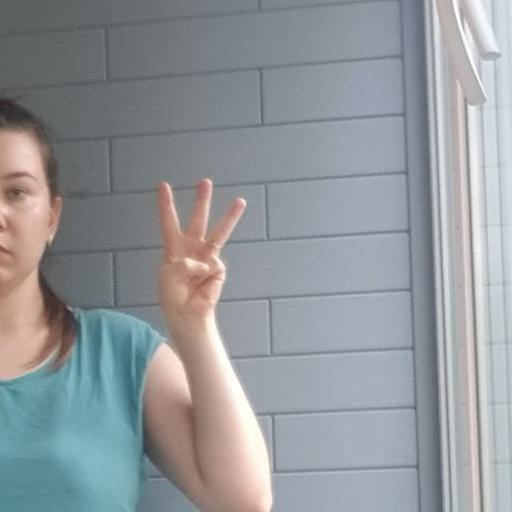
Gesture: three